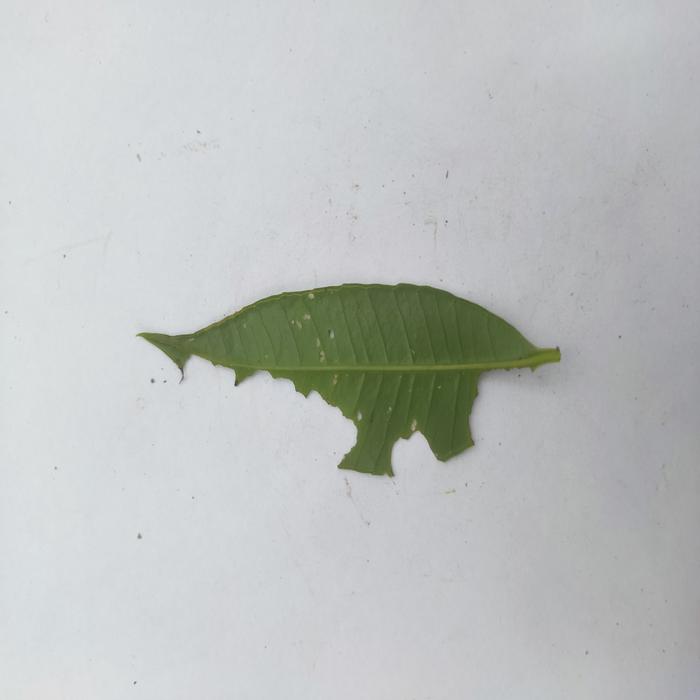
Crop: Hog Plum
Leaf condition: Caterpillars_Infestation